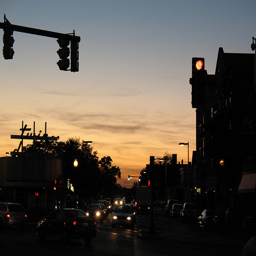
A very dark city with traffic and a light that is red.
Cars drive through a town street as the sun goes down.
Cars travelling on a city street at an intersection while the sun is setting.
a busy street intersection at dusk with all of the cars with their headlights on
Evening view of traffic light intersection with cars with headlights on and a building and trees.